Martijn Fischer

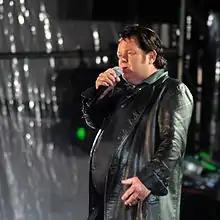
Martijn Fischer (2014) playing André Hazes

In 2015, he won the Golden Calf for Best Actor award for playing the Dutch singer André Hazes in the film "Bloed, zweet & tranen". Hadewych Minis won the Golden Calf for Best Supporting Actress and Raymond Thiry won the Golden Calf for Best Supporting Actor for their roles in the film.